Peachtree Road Race

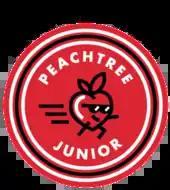
Current Peachtree Junior Logo as of 2016

Starting in 2015, ten Kid-Friendly Decathlon events were added to the Peachtree Junior. The decathlon events take place upon completion of each of the three Peachtree Junior races and are open to participants ages fourteen and under.